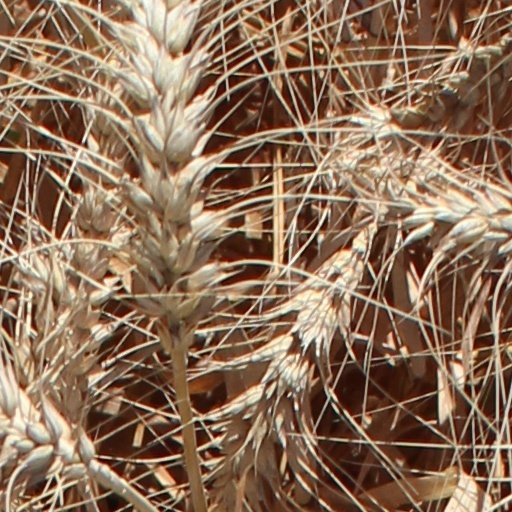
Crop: wheat